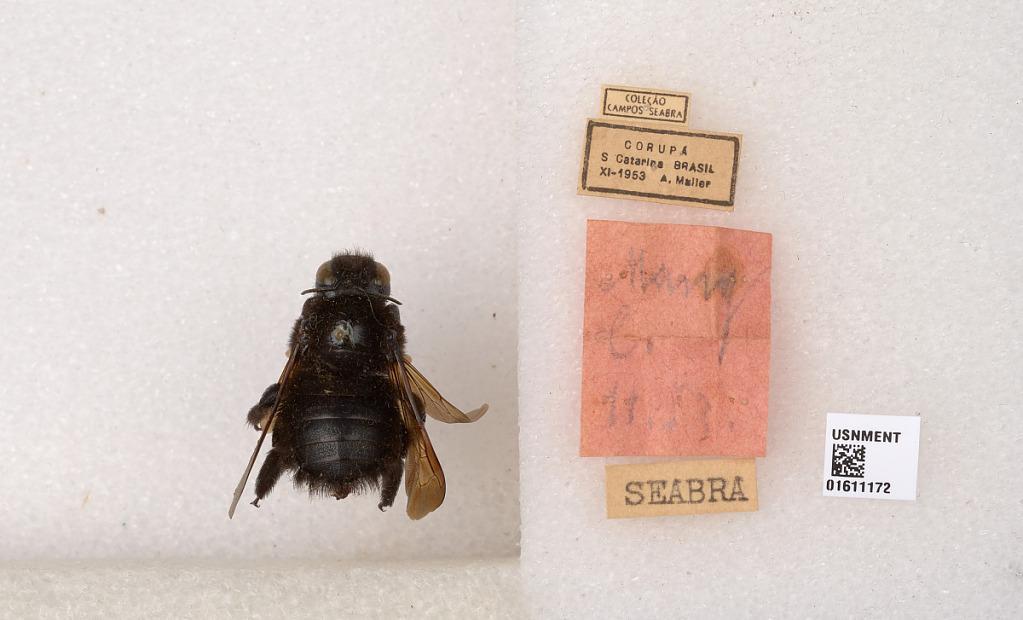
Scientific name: Xylocopa
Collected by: R. Carvalho
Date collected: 1953-11-1
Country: Brazil
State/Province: Santa Catarina
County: Corupa
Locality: Corupa